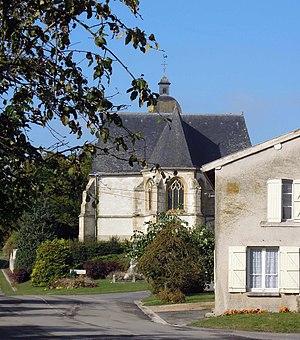
Saint-Morel est une commune française, située dans le département des Ardennes en région Grand Est.